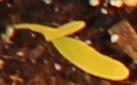
Label: Sugar beet